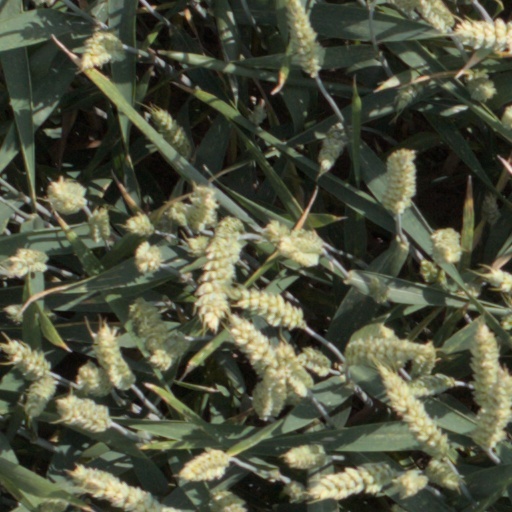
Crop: wheat